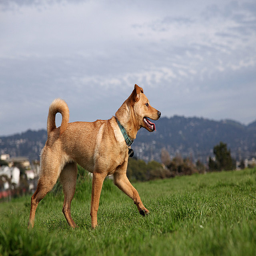
A brown dog walking on top of a lush green hill.
A dog walking in the green grass outside.
A blonde dog walking through a grassy field.
A muscular dog walks through a grass field.
A dog is running through the green grass.